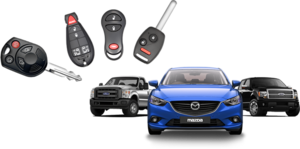
La sécurité informatique des véhicules est un enjeu majeur dans la conception des systèmes embarqués. Le véhicule connecté est contrôlé par des calculateurs embarqués et interconnectés. À travers ces calculateurs, le véhicule moderne offre des fonctionnalités nouvelles qui améliorent la qualité de conduite et renforcent la sécurité du passager. Cependant, les constructeurs sont confrontés à des problématiques de sécurité informatique. Des dispositifs tels que prise ODB, Bluetooth, Wi-Fi, 3G/4G, RFID, clé USB, CD, etc., très courants sur les véhicules, sont autant de portes ouvertes pour les hackeurs souhaitant accéder aux différents calculateurs de bord.